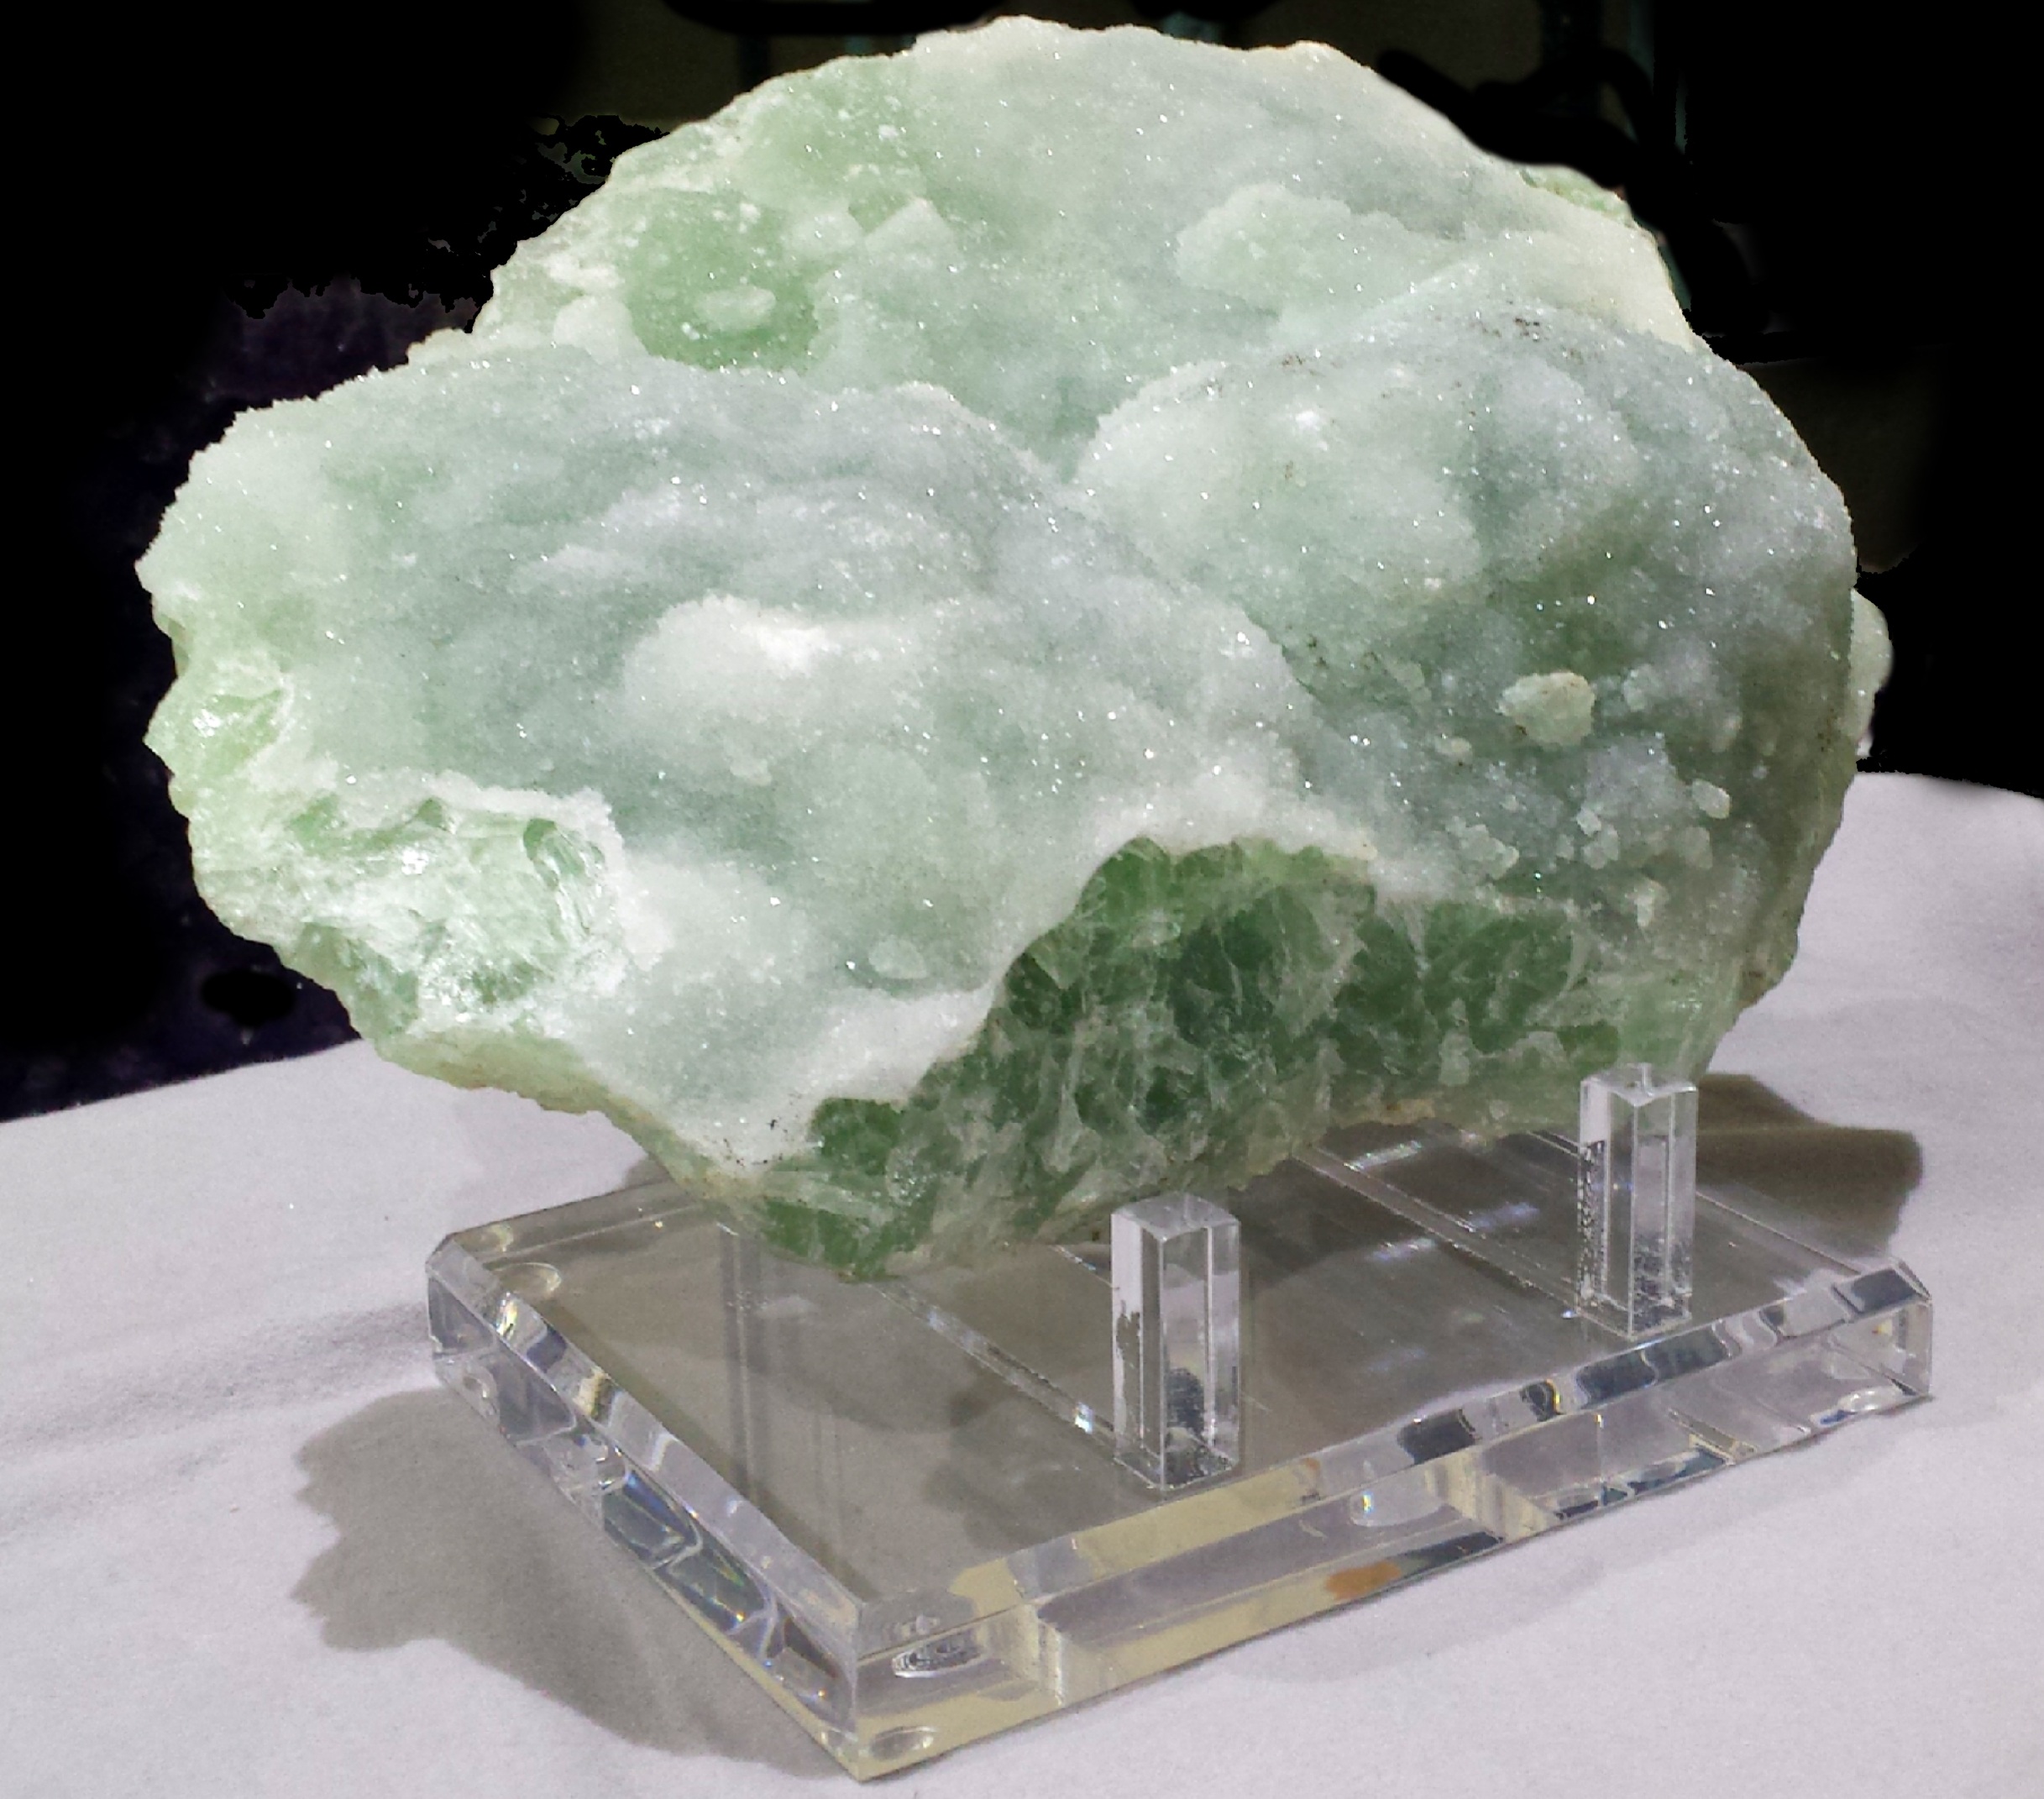
ice, collection, rough, jewellery, crystal, jade, gemstone, mineral, mineralogy, mineral specimen, fashion accessory